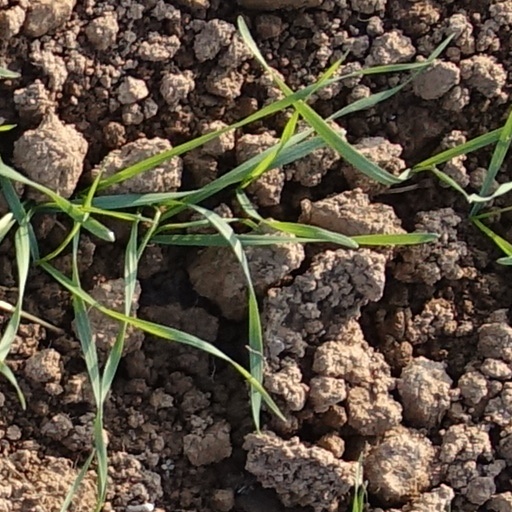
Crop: wheat